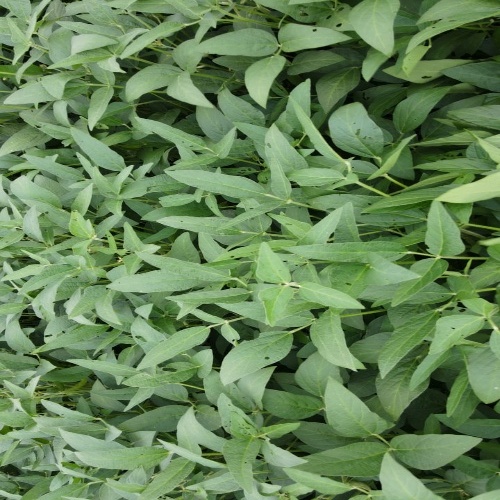
Label: Diabrotica_speciosa